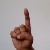
The image shows a hand gesture representing the letter 'D' in Indian Sign Language.